Joseph Samuel Bloch

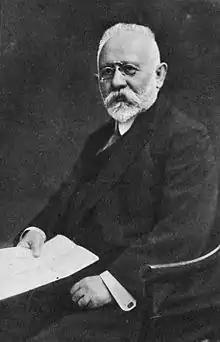
Rabbi Joseph Samuel Bloch

Joseph (Josef) Samuel Bloch (20 November 1850 in Dukla – 1923) was an Austrian rabbi and deputy of Polish descent.